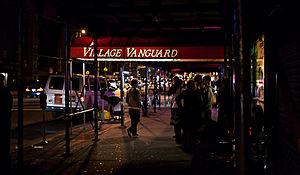
Sunday at the Village Vanguard est un album du pianiste de jazz Bill Evans paru en 1961.